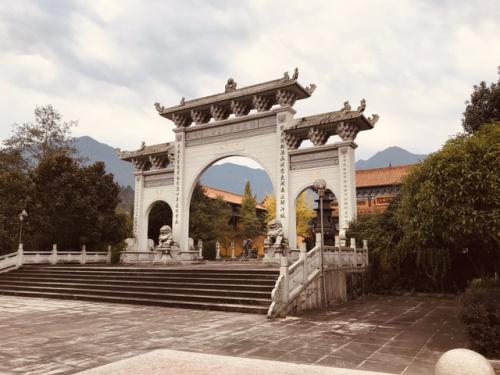
地标名称：显应禅寺
所在城市：宜春市·袁州区